Lützen (wargame)

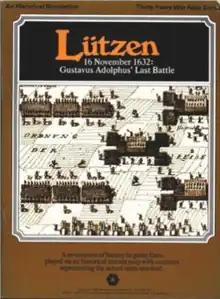
Cover of folio edition, 1976

Lützen is a board wargame published by Simulations Publications Inc. (SPI) in 1976 that simulates the 1632 Battle of Lützen during the Thirty Years' War. "Lützen " was originally sold as one of four separate games packaged together in "Thirty Years War", a "quadrigame" (a box with four related games that use the same rules). Many critics called it one of the better games of the four, and "Lützen " was also published as an individual game.